Zombie Nation (musician)

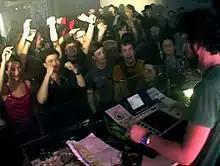
Zombie Nation in Vilnius, Lithuania, in February 2008

Zombie Nation is the project of German DJ and producer Florian Senfter. Zombie Nation's single "Kernkraft 400" was a worldwide hit.